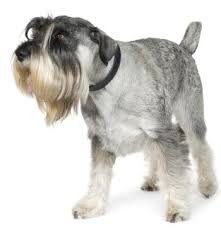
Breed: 220-n000053-standard_schnauzer